Franco Landella

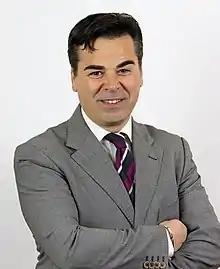

He is a member of the centre-right party Forza Italia. He was elected Mayor of Foggia on 8 June 2014 and took office on 11 June. He has been re-elected for a second term in 2019. In August 2020, he left Forza Italia and joined right-wing populist party Lega Nord.